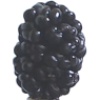
Label: Mulberry 1